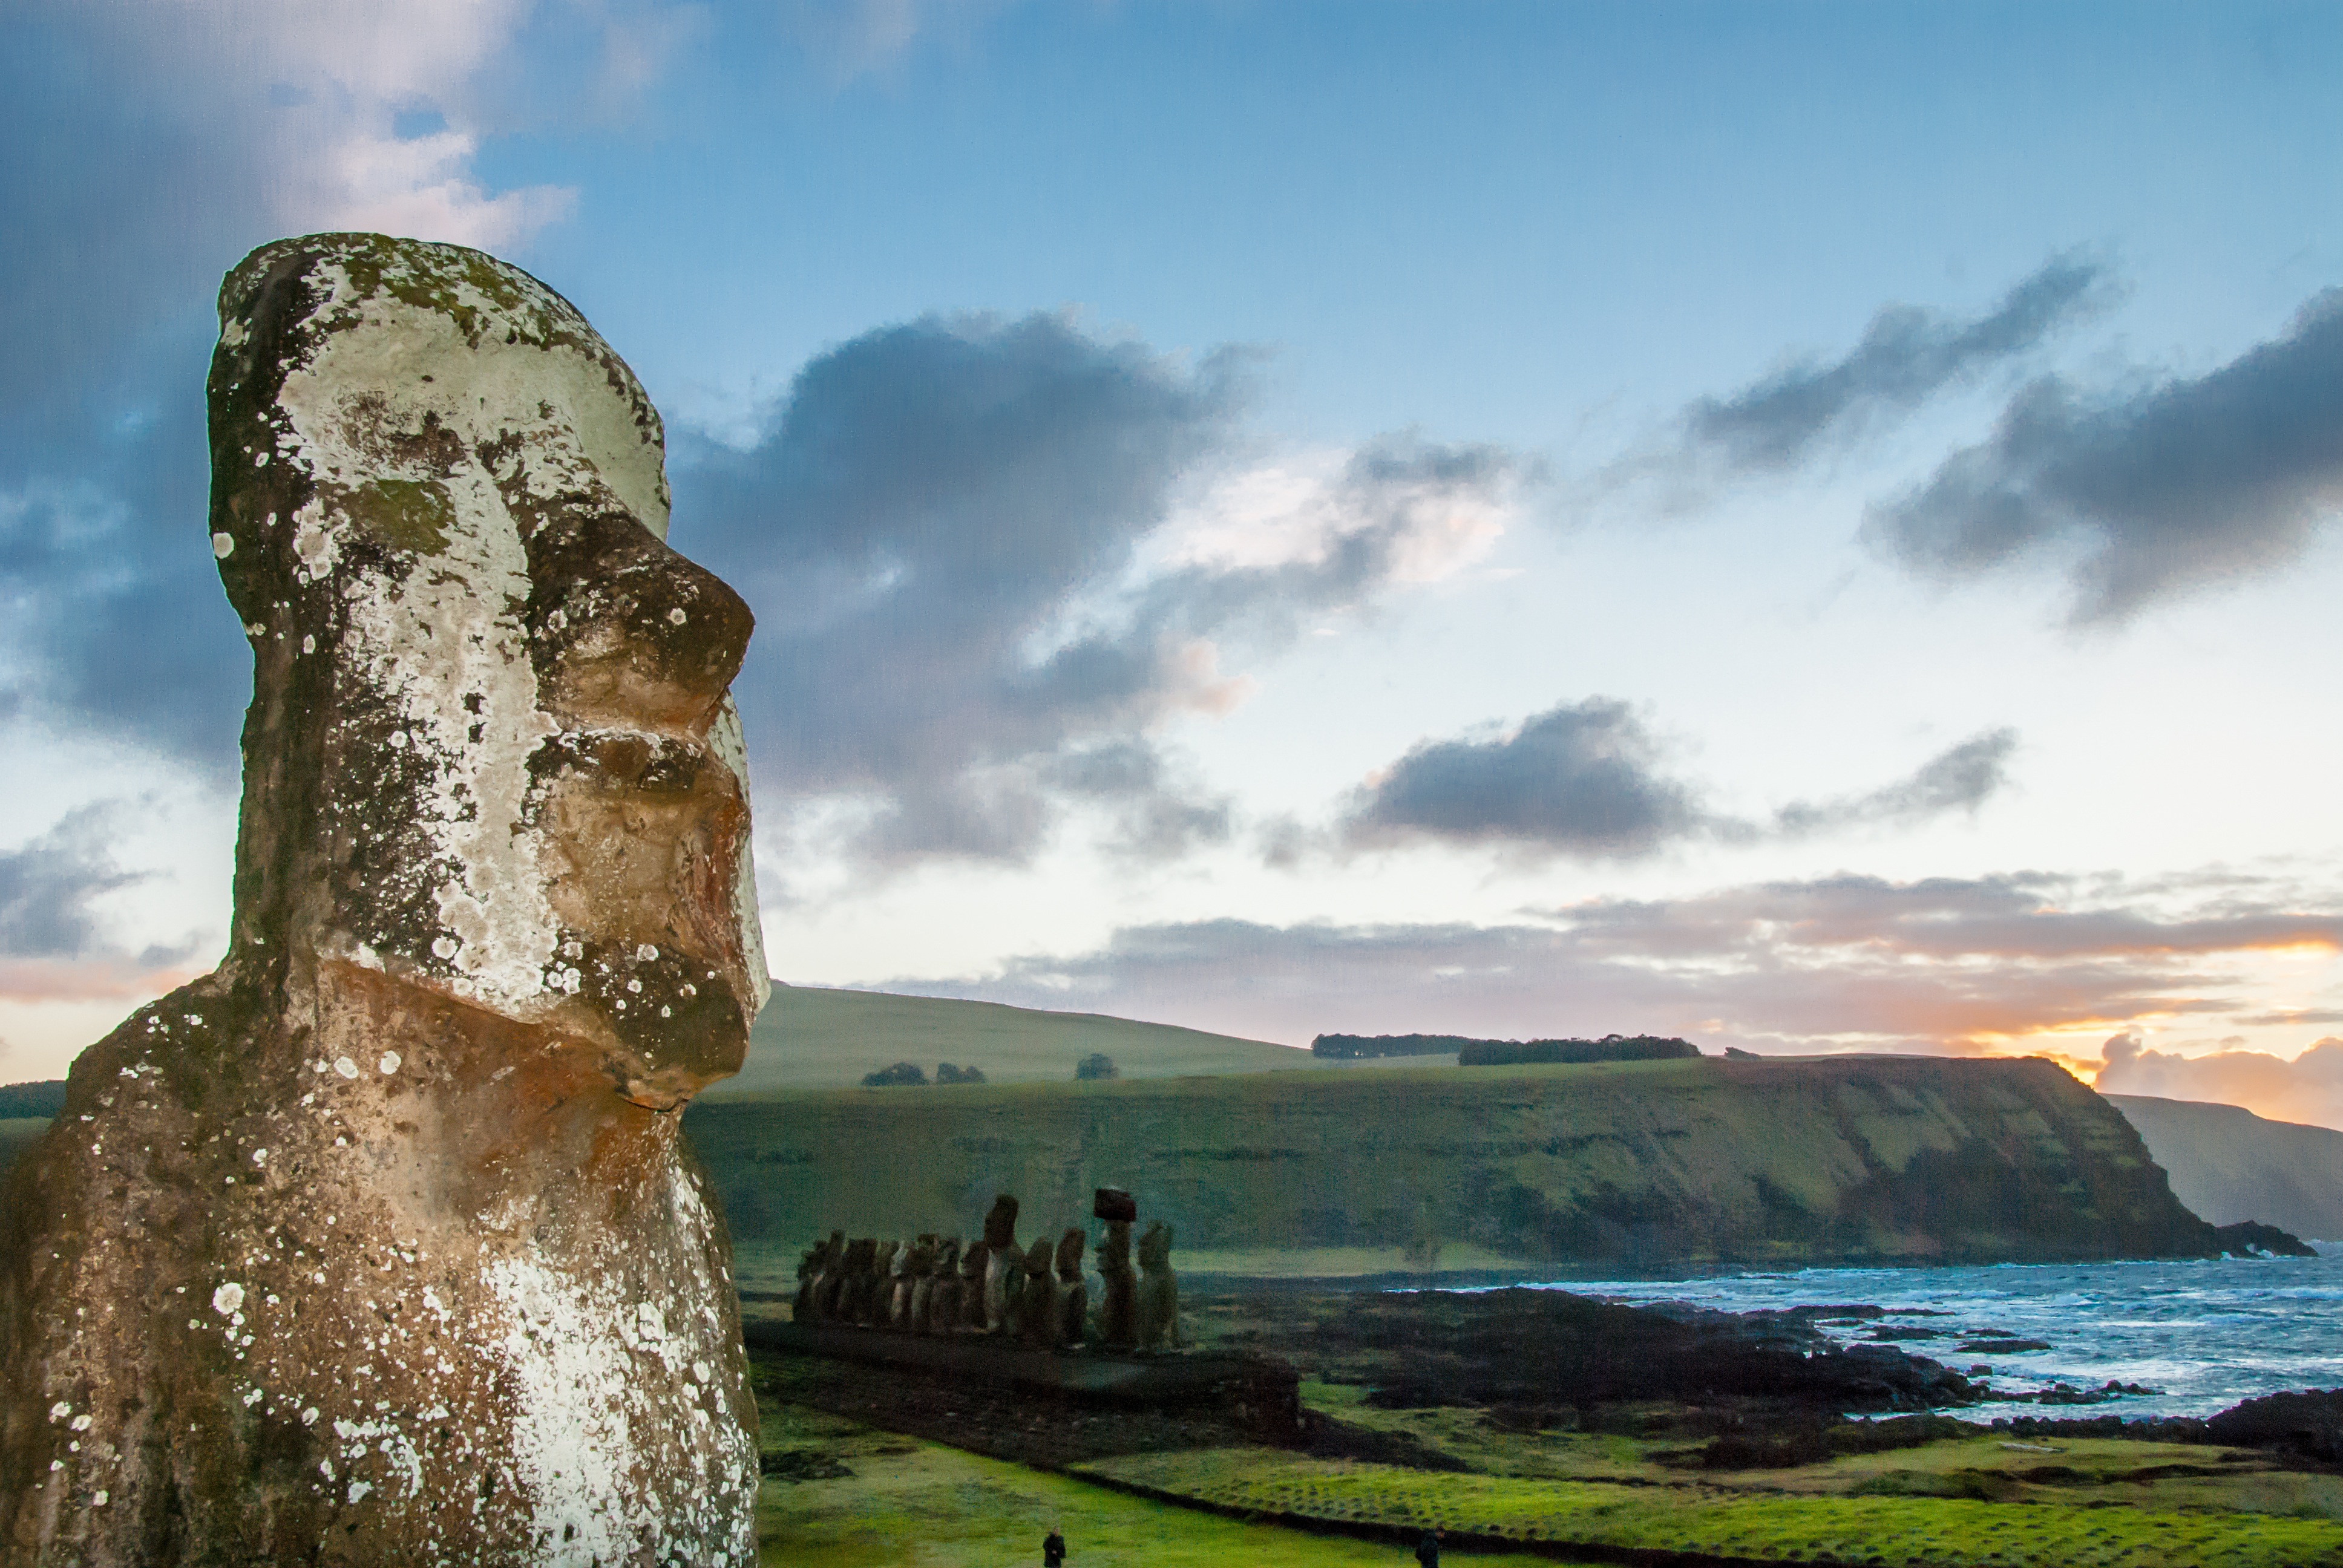
landscape, sea, coast, rock, monument, travel, cliff, tower, landmark, tourism, terrain, chile, easter island, rapa nui, moai